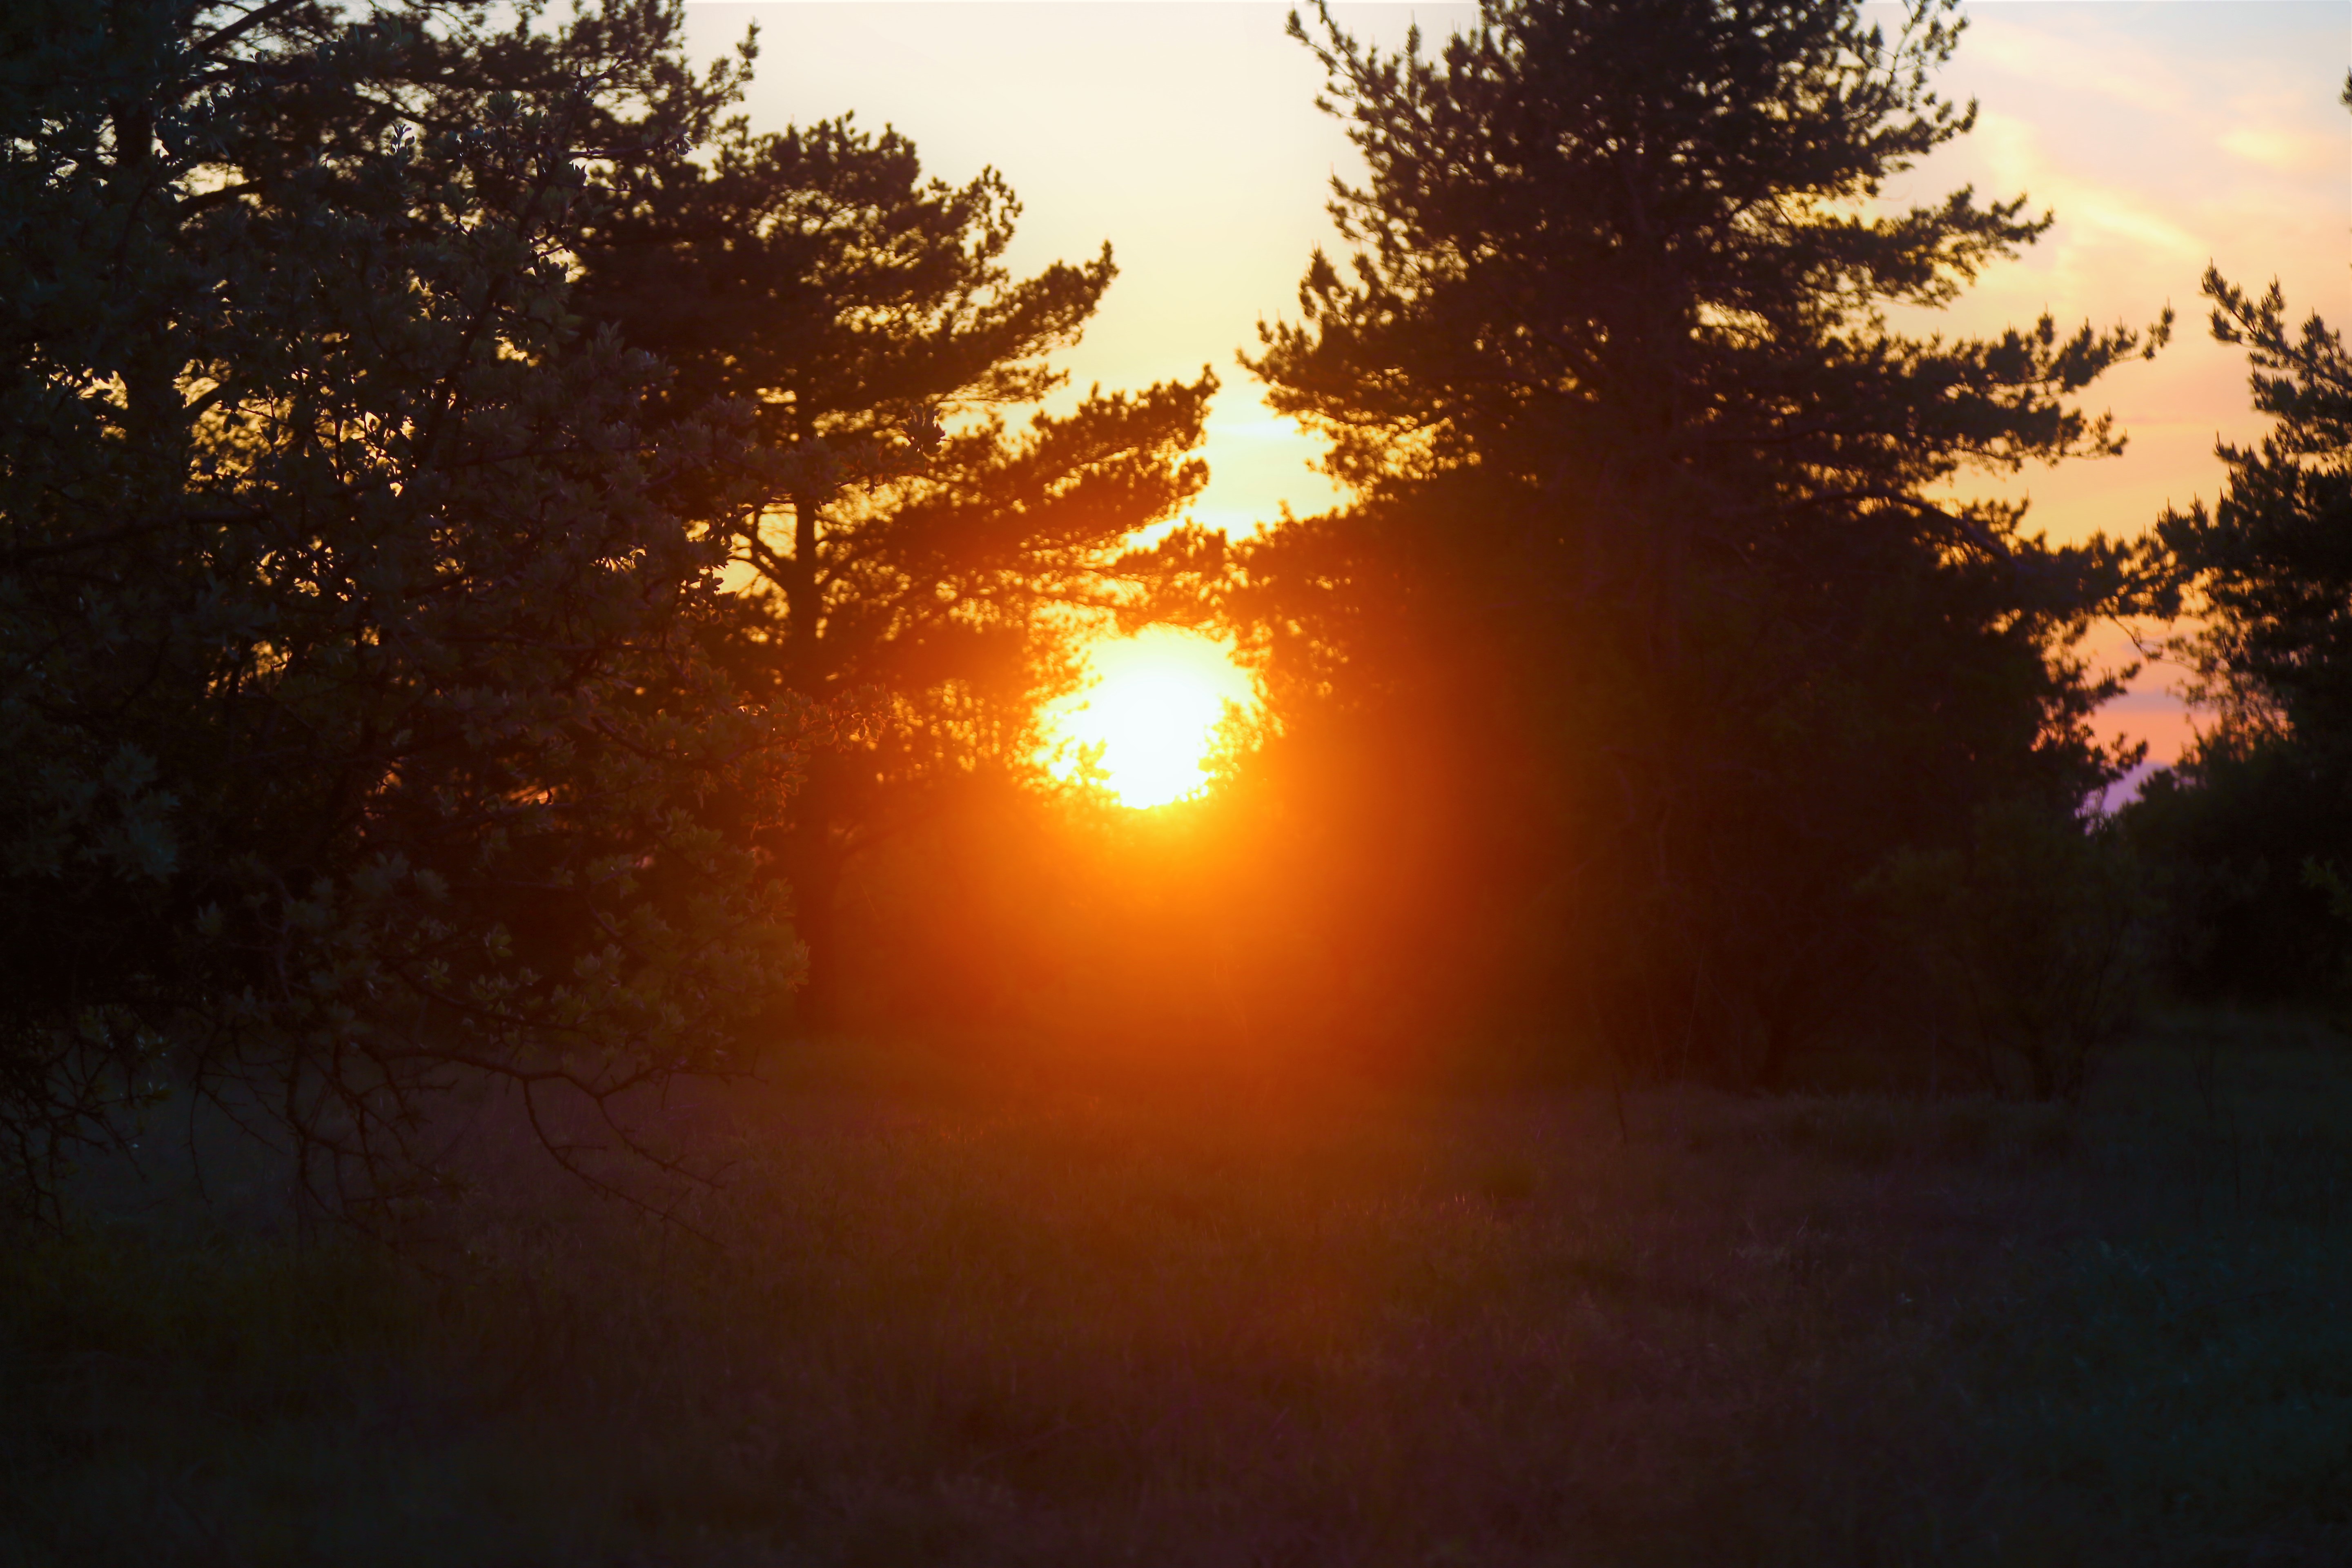
sunset, evening, nature, landscape, forest, sky, sun, sunrise, morning, atmospheric phenomenon, tree, sunlight, natural landscape, light, horizon, cloud, atmosphere, heat, dawn, dusk, branch, astronomical object, calm, plant, photography, afterglow, river, lake, backlighting, red sky at morning